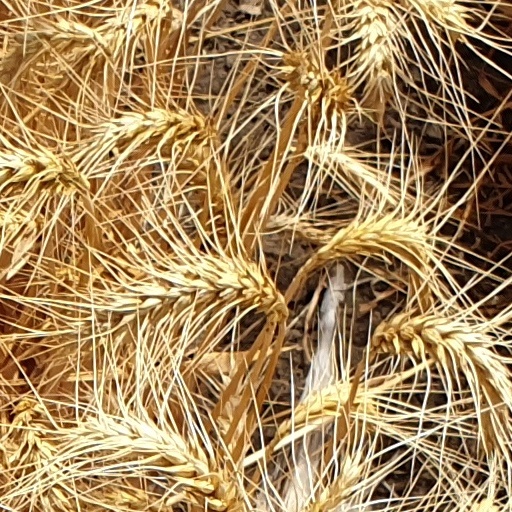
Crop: wheat